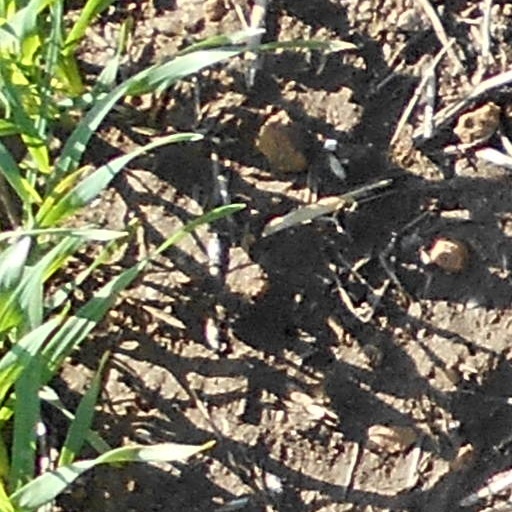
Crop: wheat